DreamMix TV World Fighters

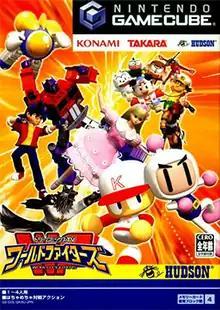
GameCube box art, featuring the game's starting roster

is a 2003 crossover fighting video game developed by Bitstep and published by Hudson for the GameCube and PlayStation 2. Exclusively released in Japan on December 18, 2003, the game features characters from Hudson and Konami video game series as well as Takara's toy lines.